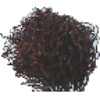
Label: rambutan